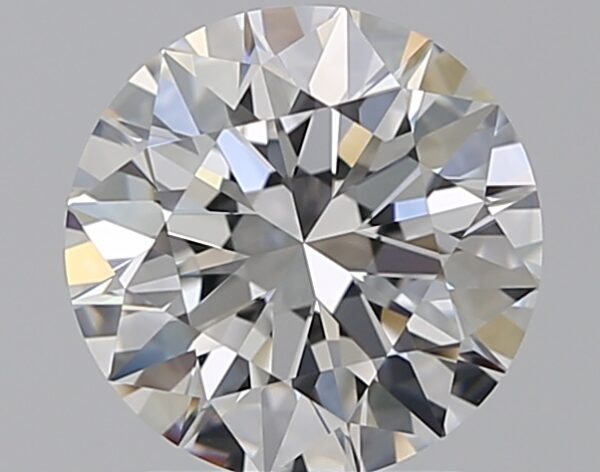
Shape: round
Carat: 1.8
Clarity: IF
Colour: D
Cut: EX
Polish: EX
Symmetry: EX
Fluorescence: ST
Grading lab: GIA
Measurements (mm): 7.78 x 7.82 x 4.83